Bhabha Atomic Research Centre

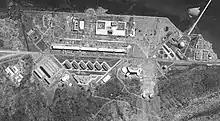
India's first reactor and a plutonium reprocessing facility, Mumbai, as photographed by a US satellite on 19 February 1966

When Homi Jehangir Bhabha was working at the Indian Institute of Science, there was no institute in India which had the necessary facilities for original work in nuclear physics, cosmic rays, high energy physics, and other frontiers of knowledge in physics. This prompted him to send a proposal in March 1944 to the Sir Dorabji Tata Trust for establishing "a vigorous school of research in fundamental physics".